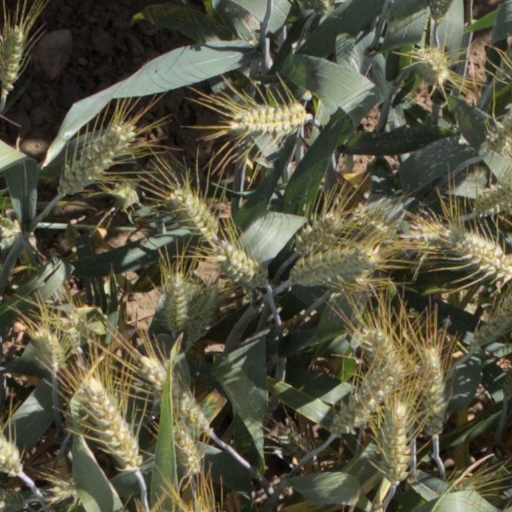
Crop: wheat